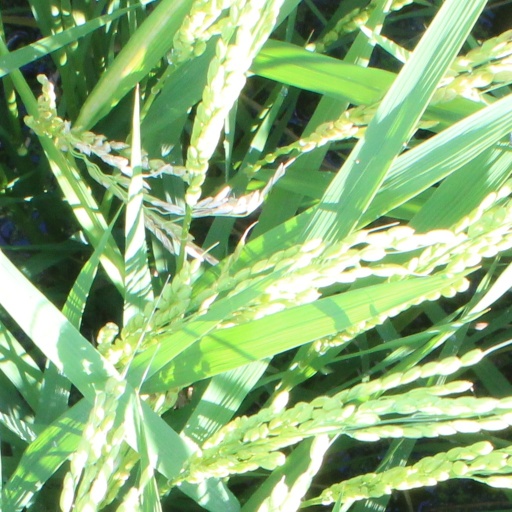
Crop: rice